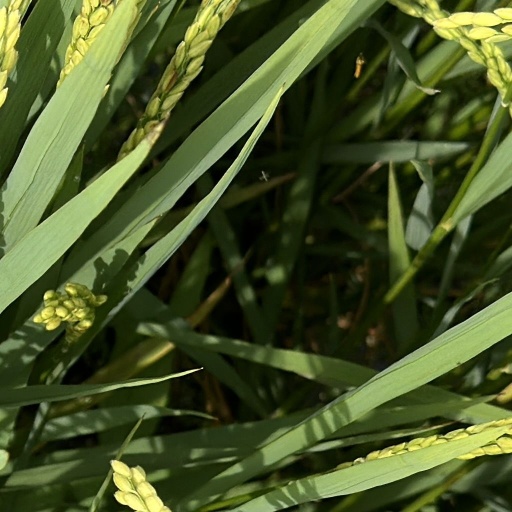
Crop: rice